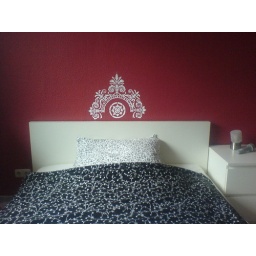
best bedroom i ever EVER had. bed i slept before was 90 centimetres. decor on the wall. by me.